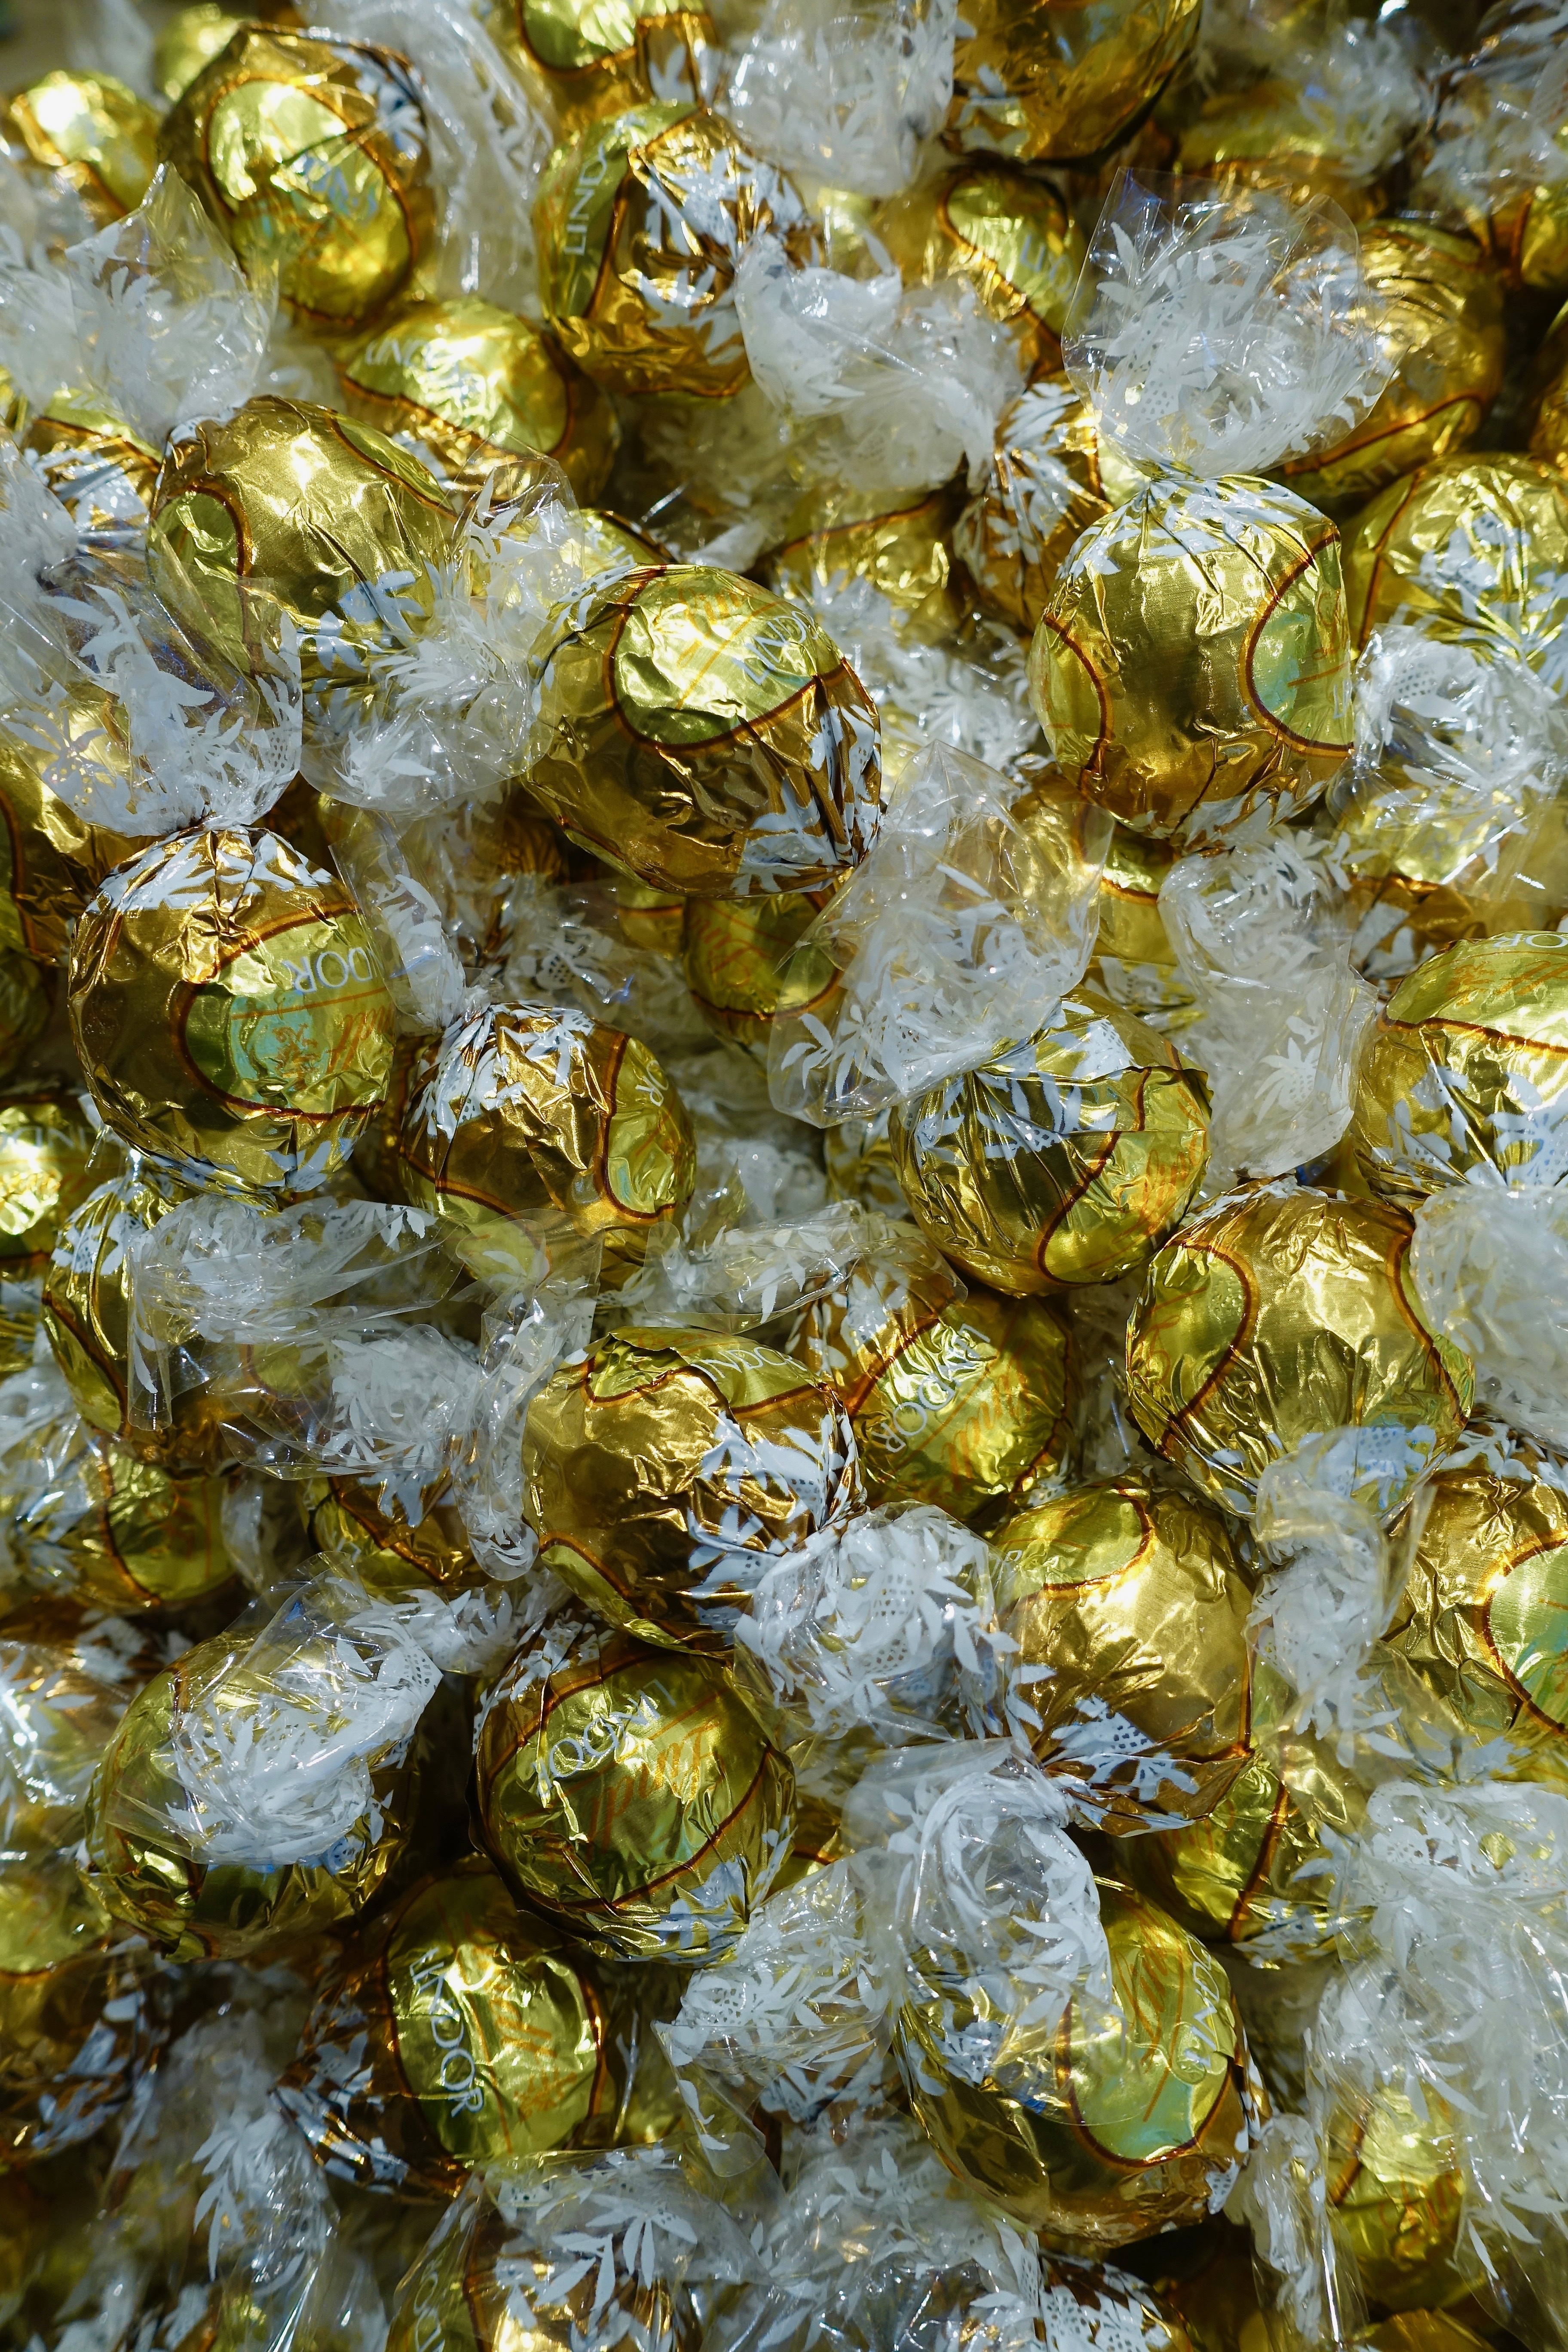
rock, plant, sunlight, leaf, flower, produce, autumn, yellow, chocolate, flora, sweets, bright, candy, balls, confection, wrapped, macro photography, bonbon, land plant